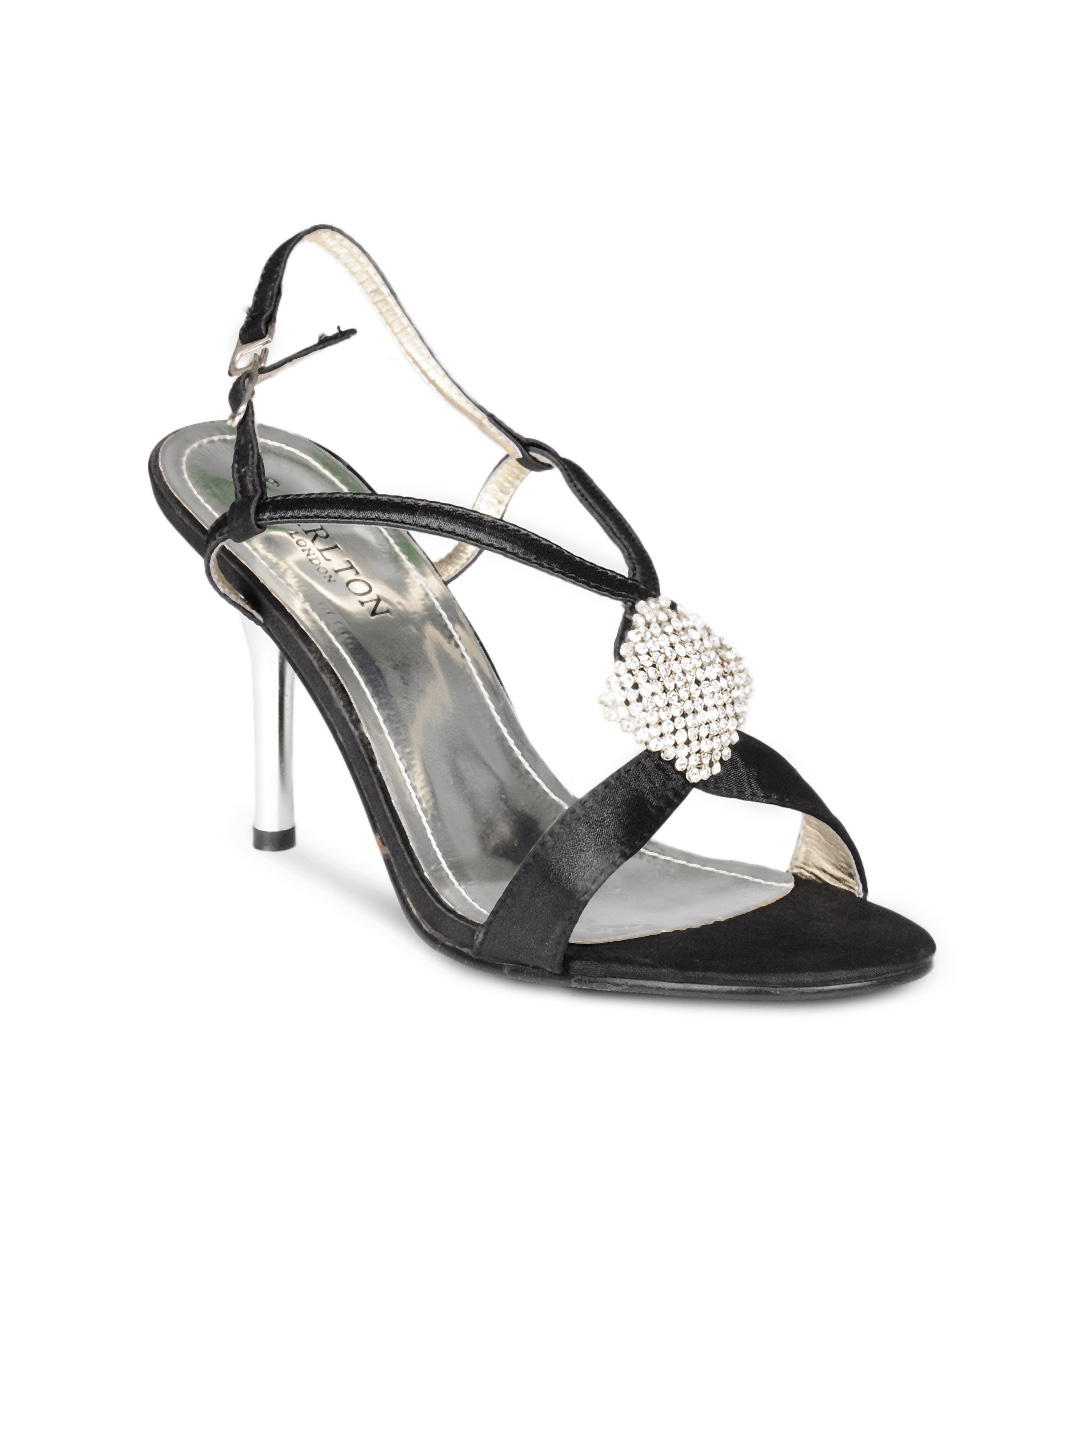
Carlton London Women Black Heels
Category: Footwear / Shoes / Heels
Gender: Women
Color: Black
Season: Winter 2012
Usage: Casual